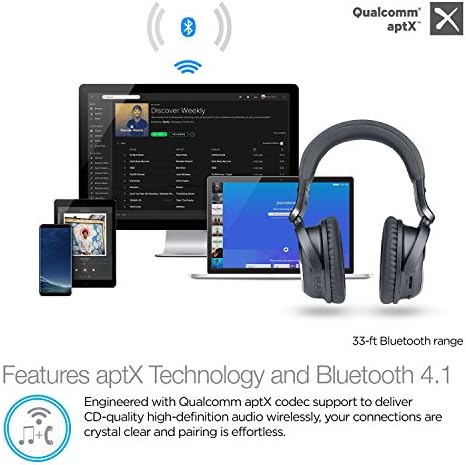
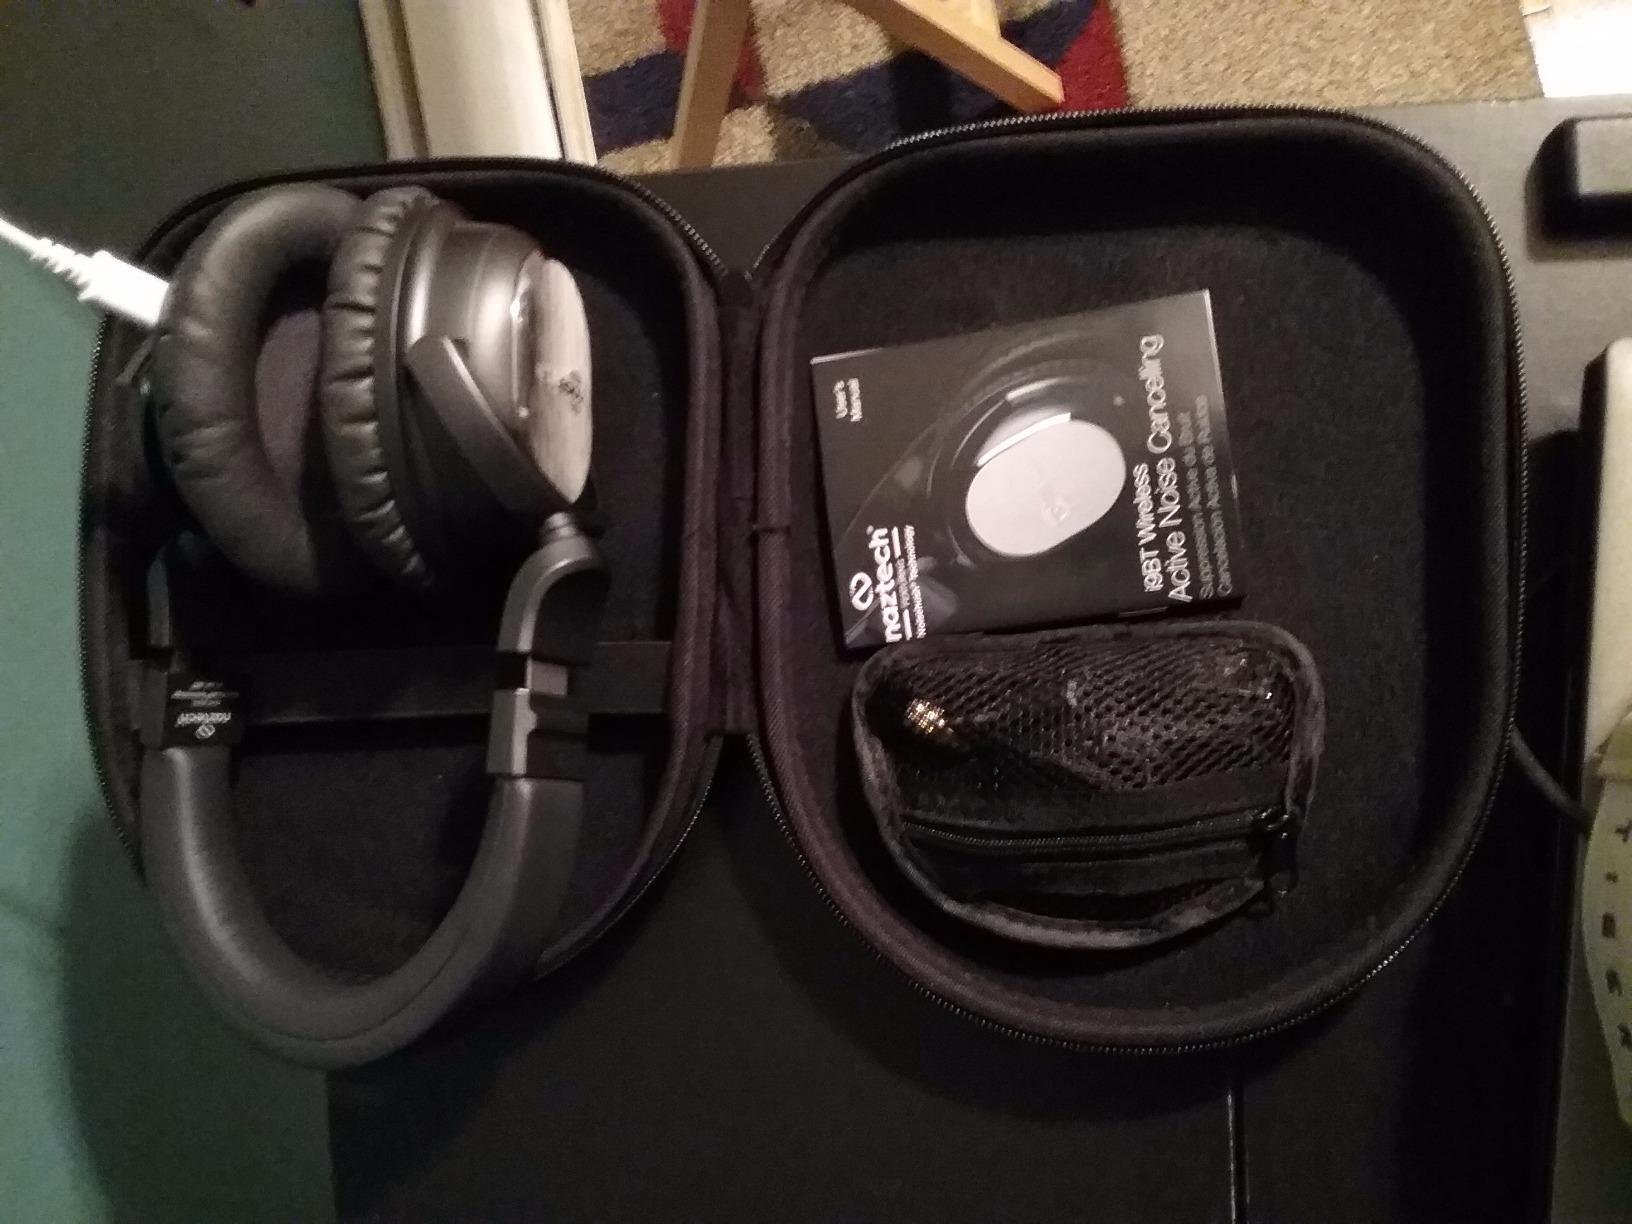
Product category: headphones
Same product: yes